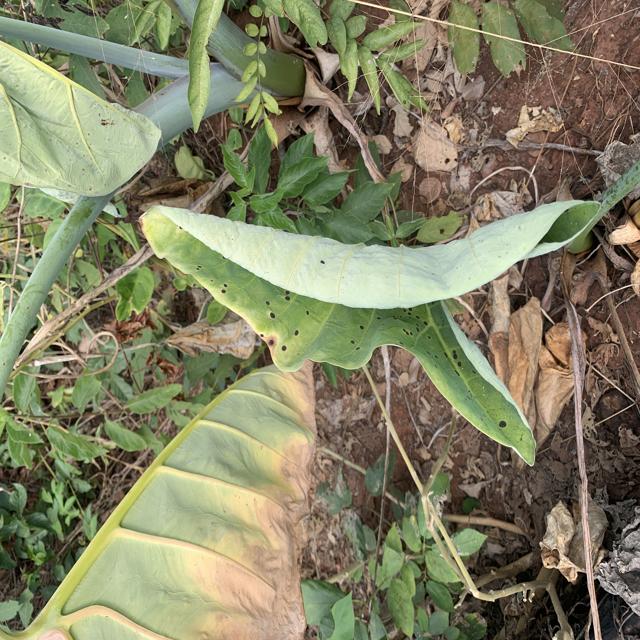
Label: Healthy